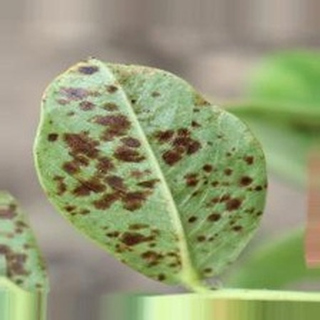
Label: groundnut_rust